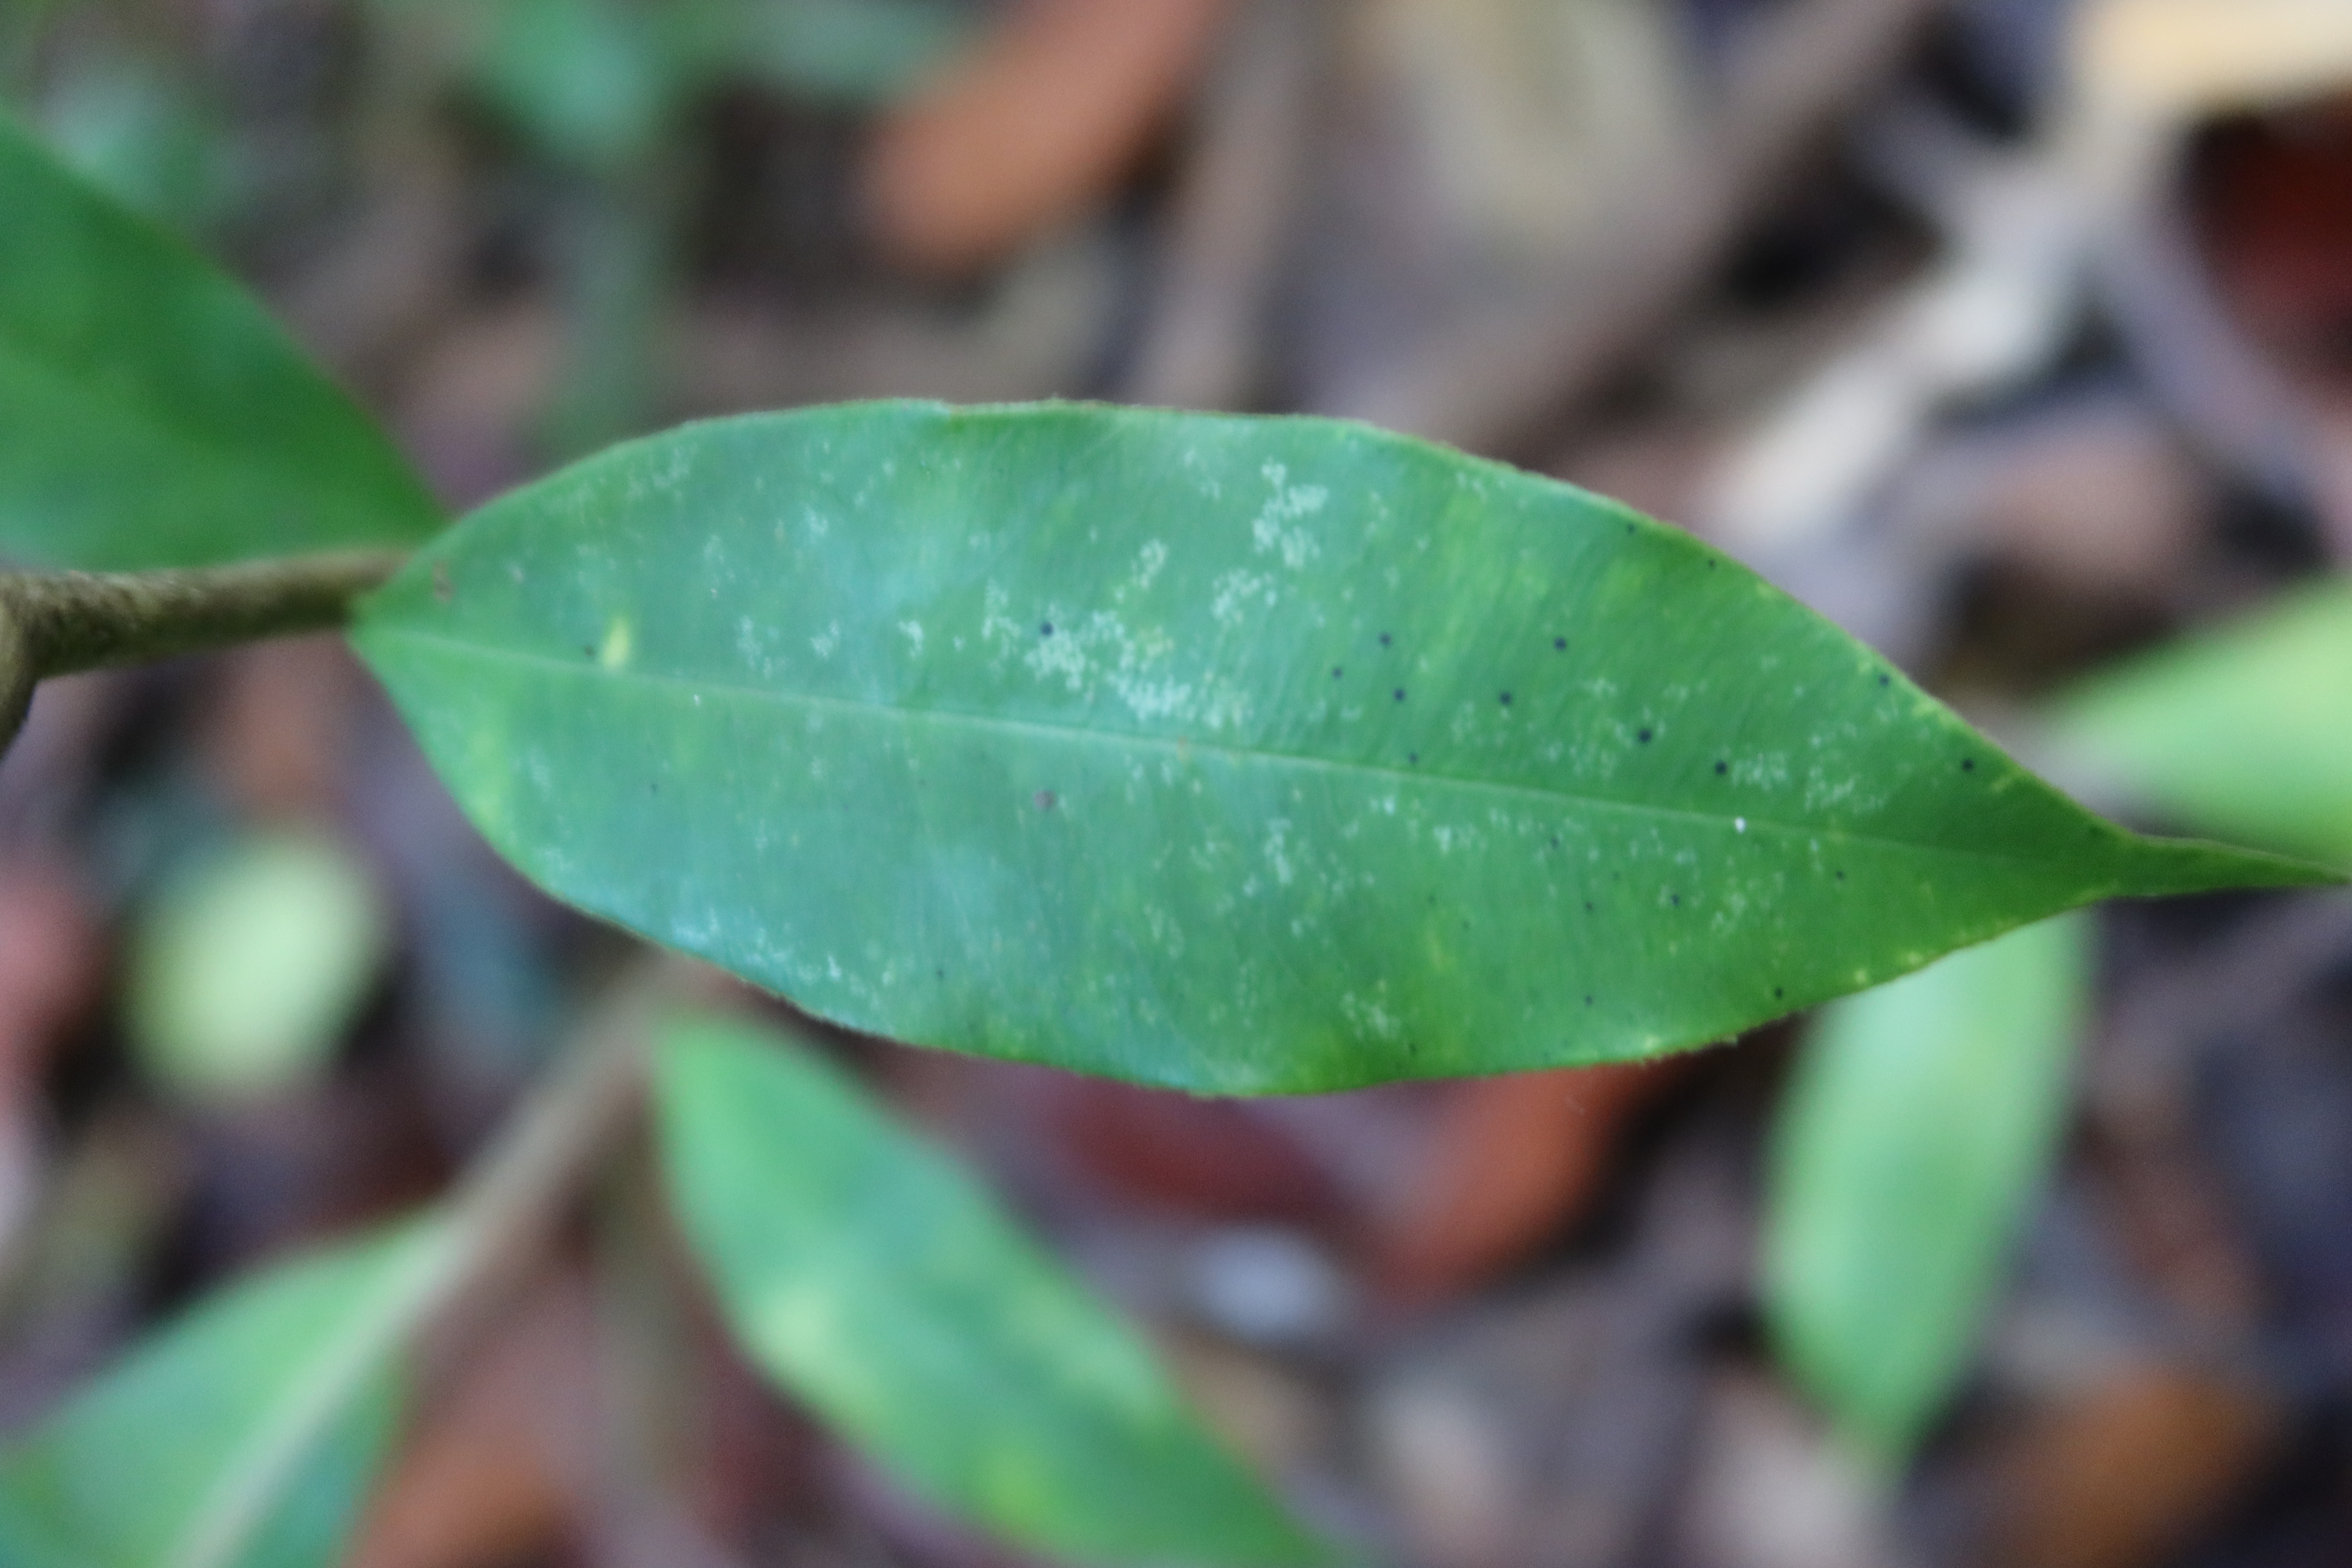
Label: Black spots